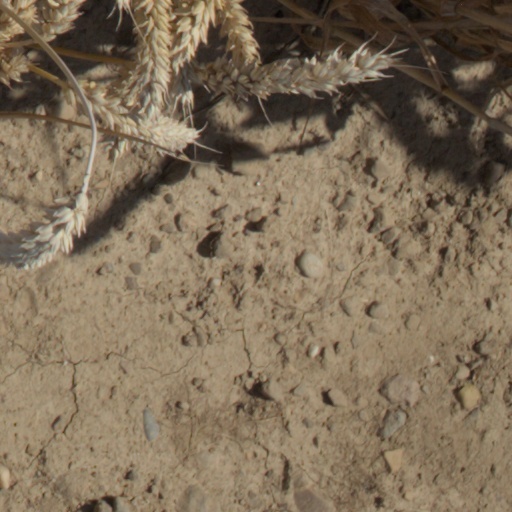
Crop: wheat